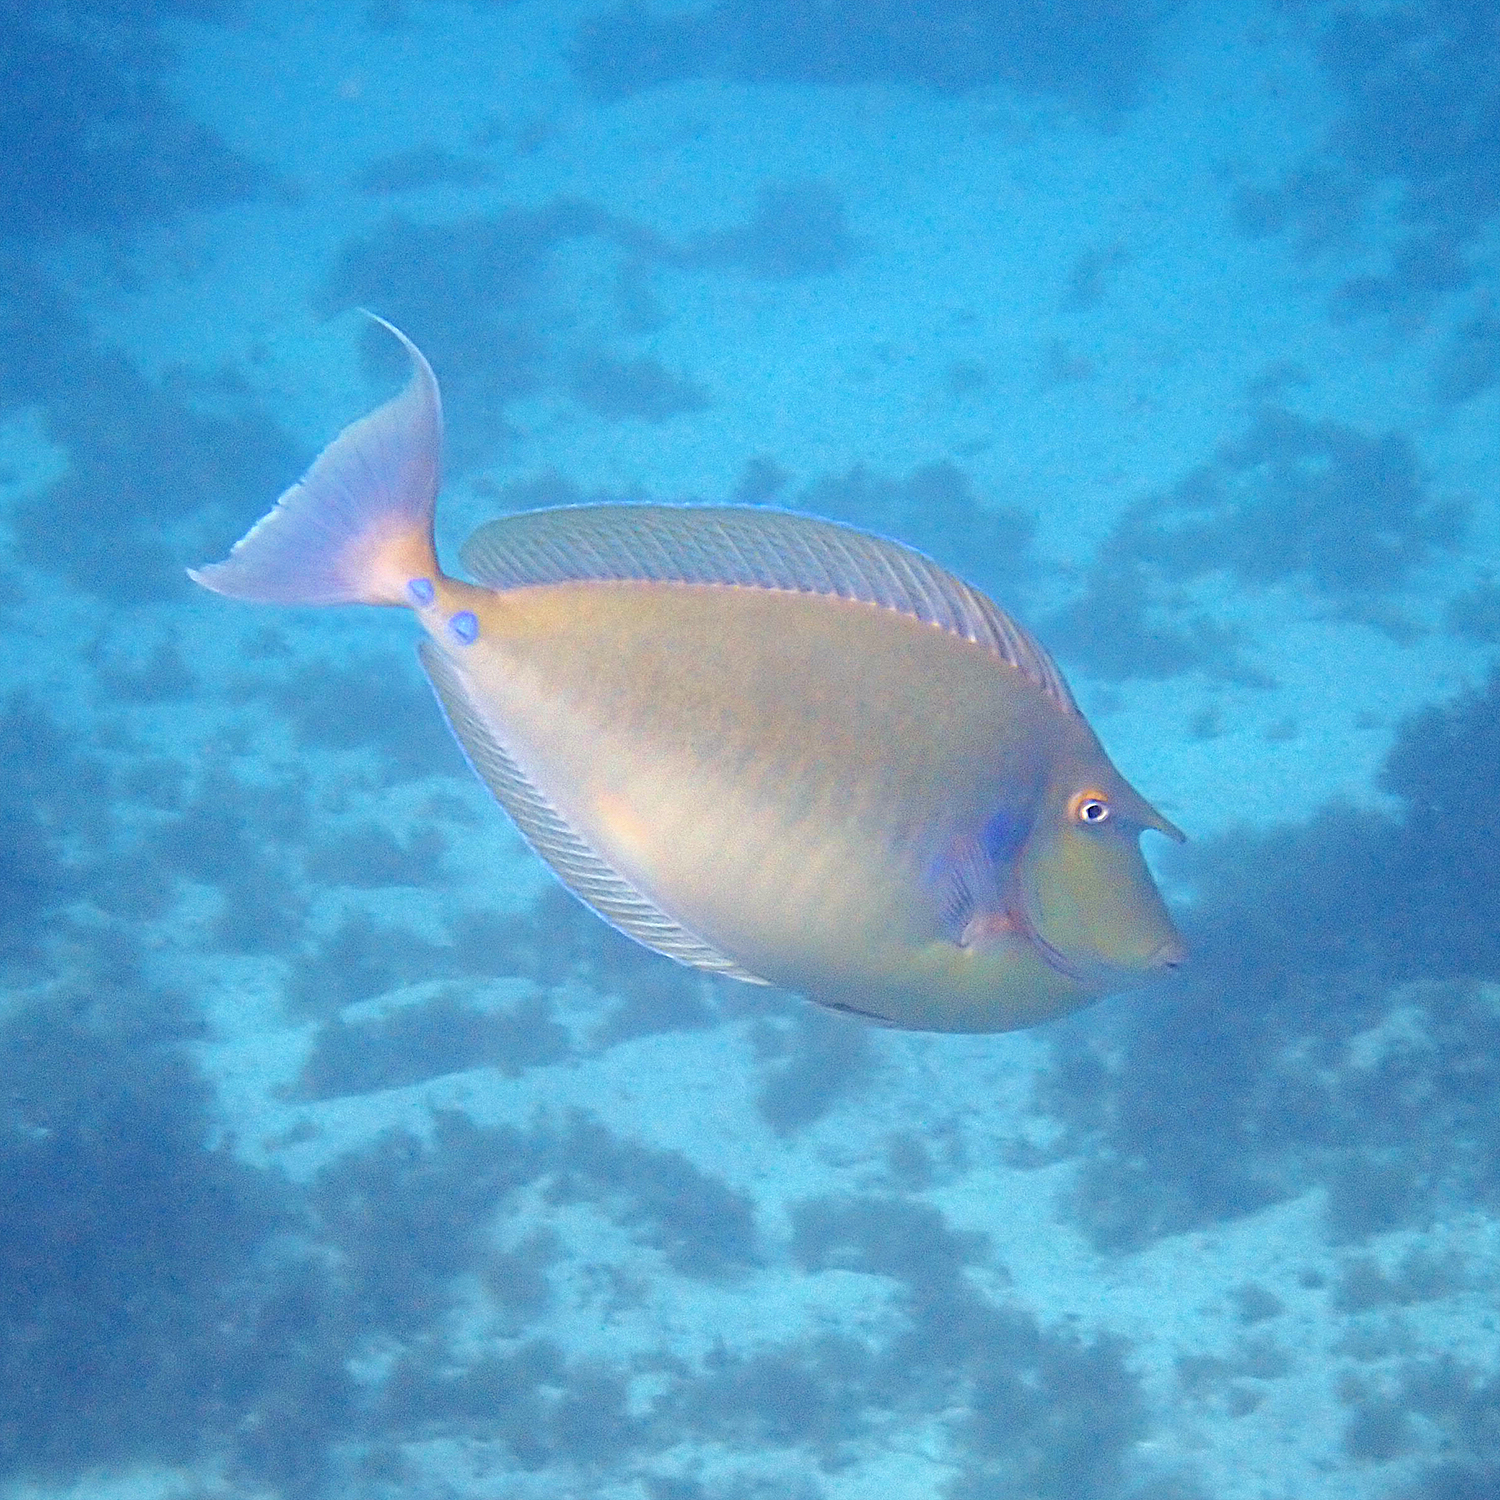
Naso unicornis (Bluespine Unicornfish)